Chã das Caldeiras

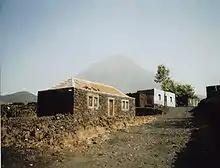
Main Street of Bangaeira before the 2014-15 eruption, much of it were covered with lava and is now earthened

Unlike the rest of the archipelago (which has an extremely dry, arid, and warm variation of a desert climate), Chã das Caldeiras has a cool semi-arid climate (Köppen "BSk") due to its elevation, which also makes it Cape Verde's coolest village. Due to its climate, it has a cool average temperature at , and a relatively high amount of rain (for Cape Verdean standards) at ; the largest amount of which falls in September. It is also a factor that enables the village to grow and withhold a grape and winery industry; something that could hardly be achieved or sustained in any of its low-lying counterparts.